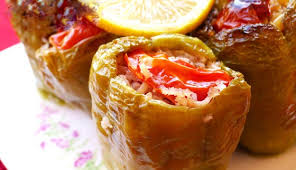
Yemek: biber_dolmasi